Chatkhil Panch Gaon Government High School

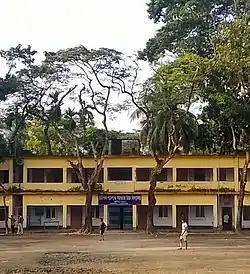
PG high School

Chatkhil Panch Gaon Government High School is a government higher secondary school in Chatkhil town of Chatkhil, Noakhali District, Bangladesh. The school was established in 1907.